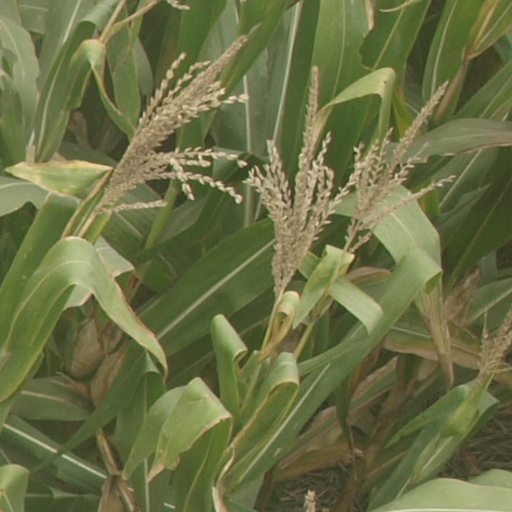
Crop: maize; corn